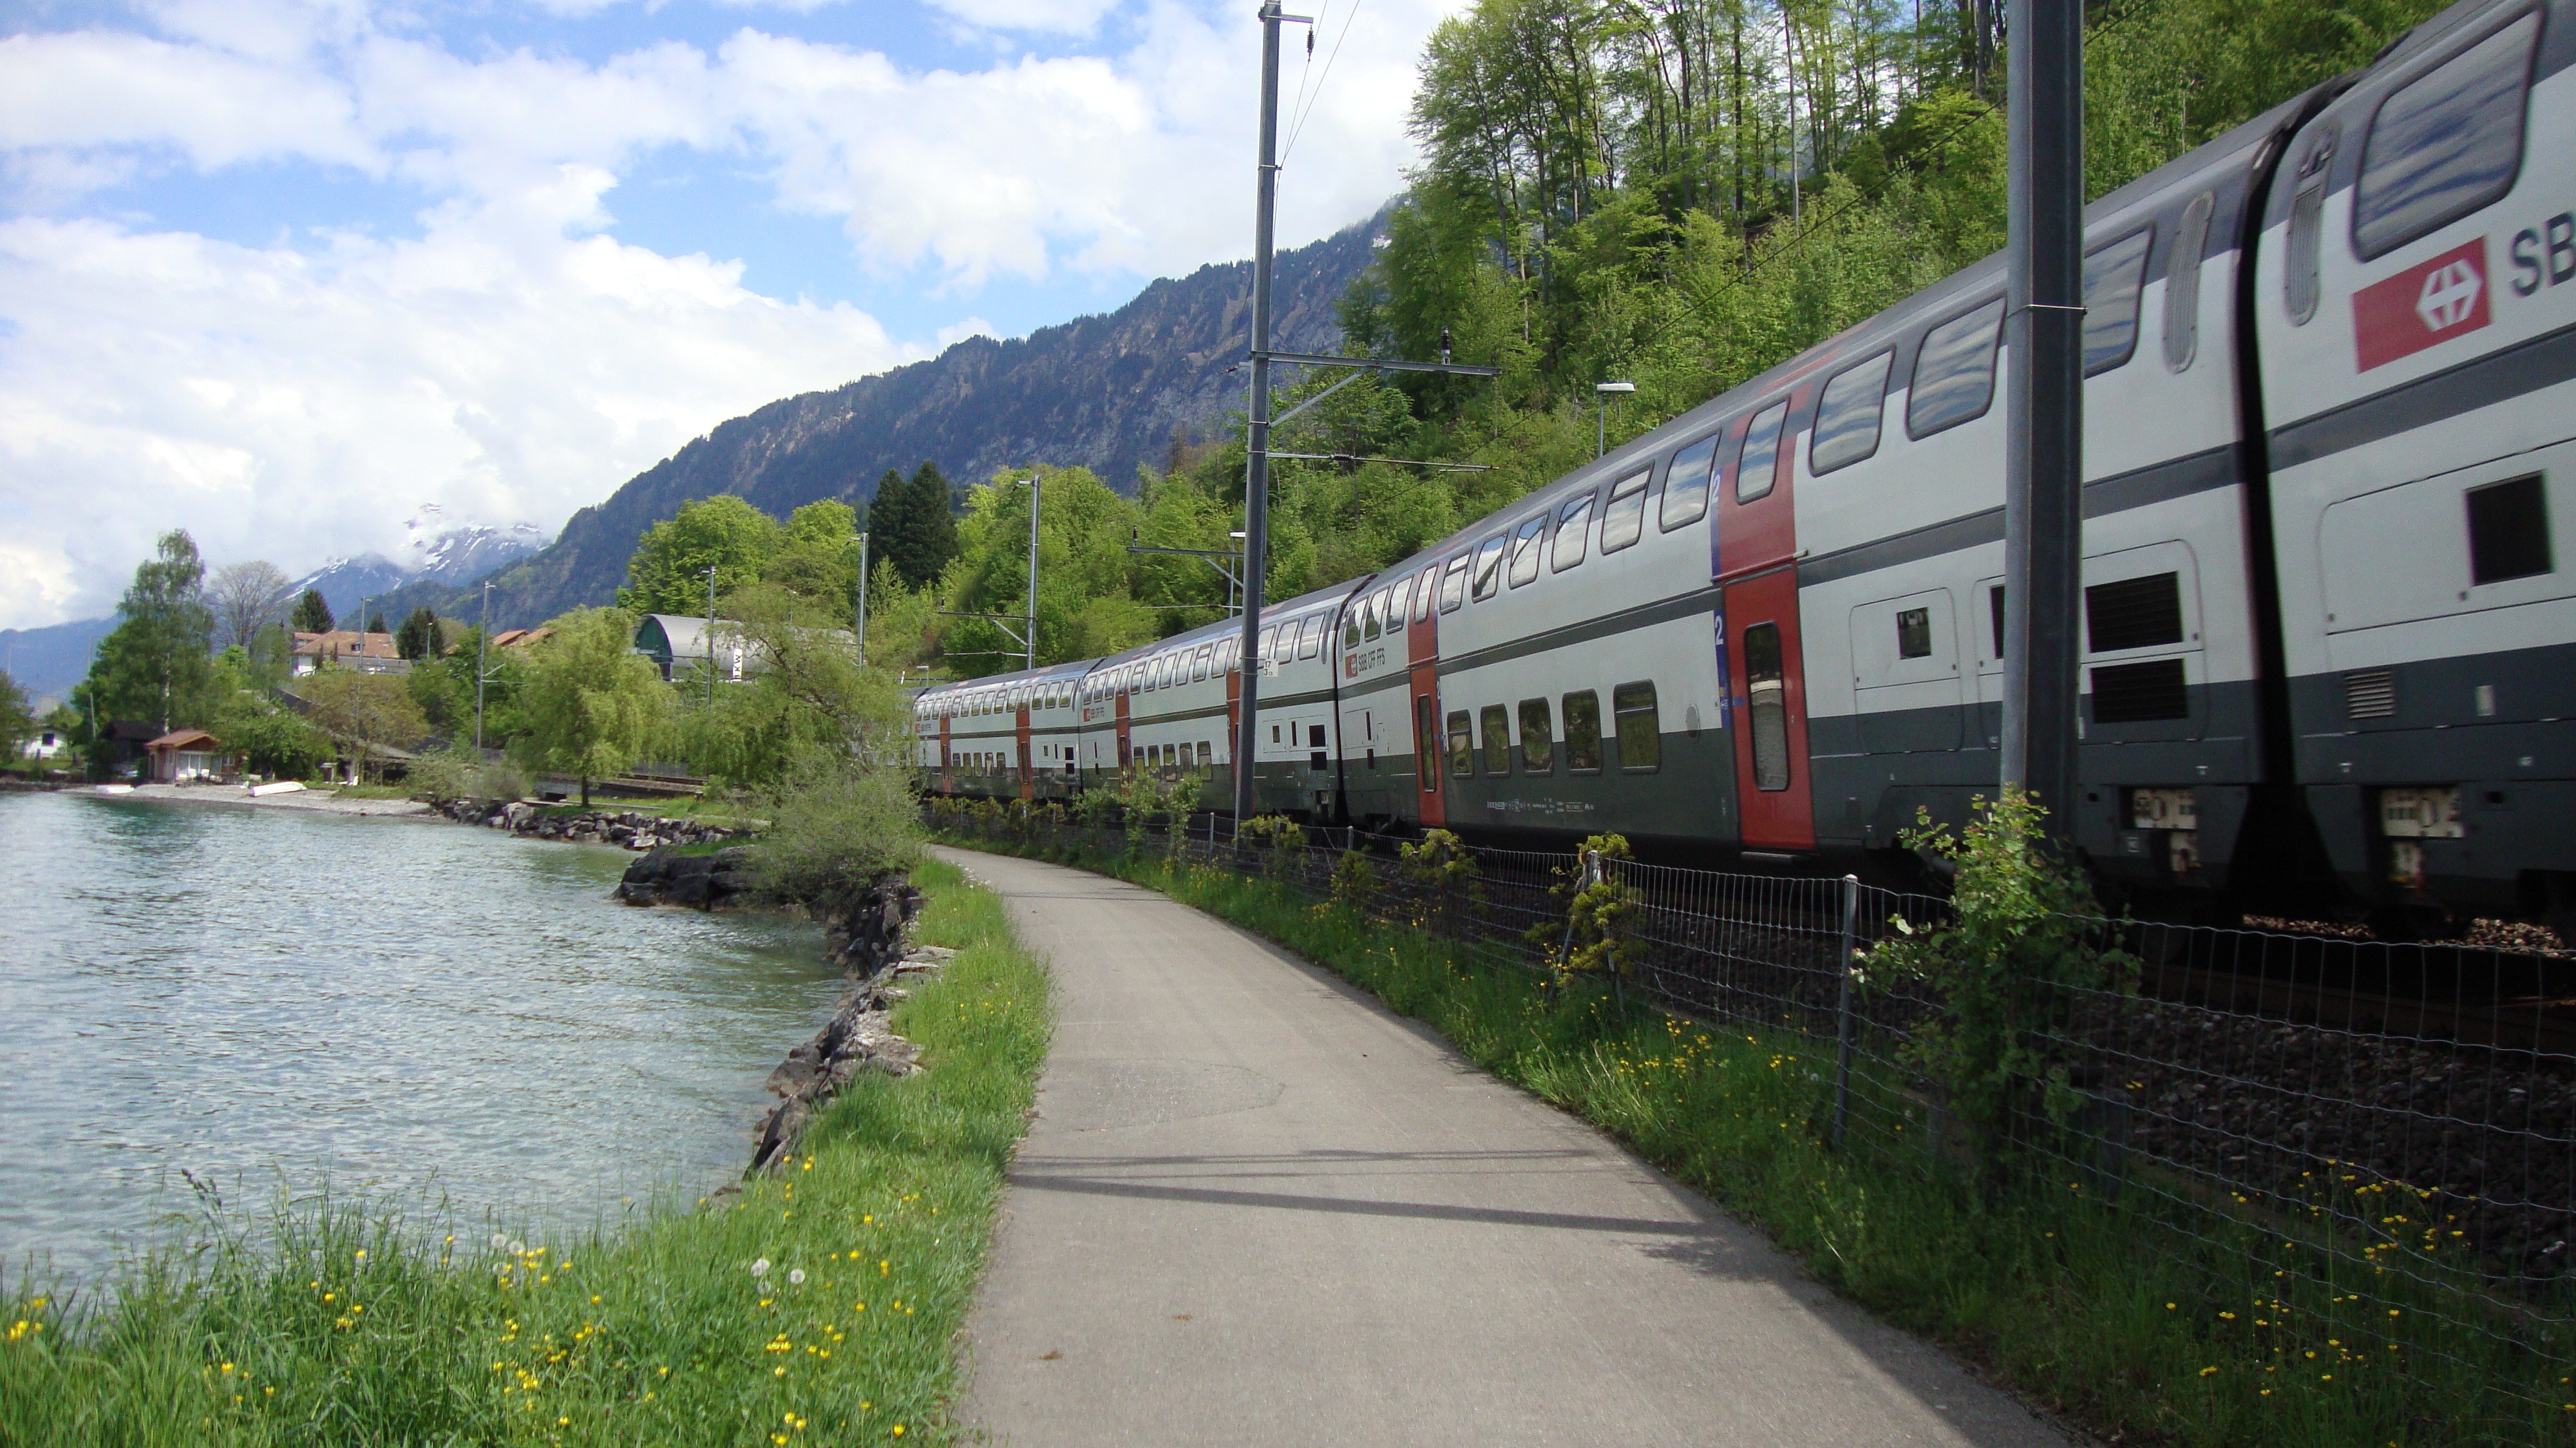
water, track, railway, lake, train, transport, vehicle, waterway, public transport, bank, away, locomotion, rail transport, rolling stock